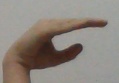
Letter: jeem